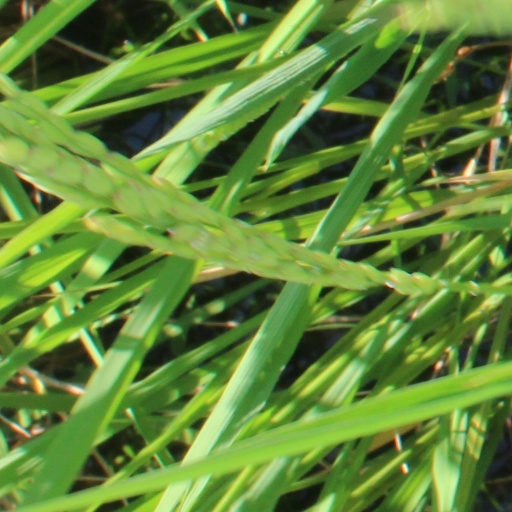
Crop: rice